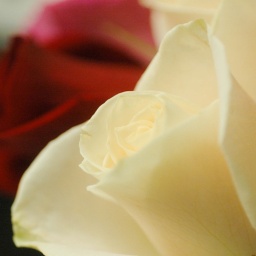
Some of my male coworkers pitched in to provide the women of the branch roses for Valentine's Day. How thoughtful!